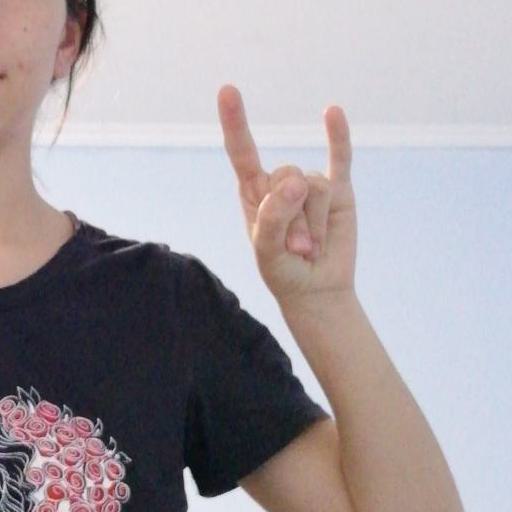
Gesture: rock